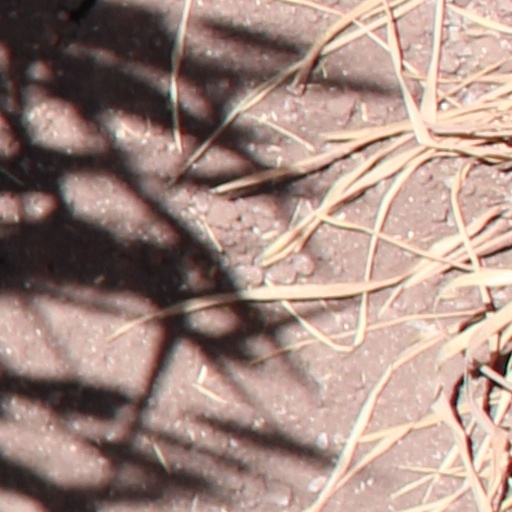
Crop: wheat